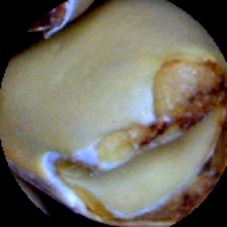
Label: Broken